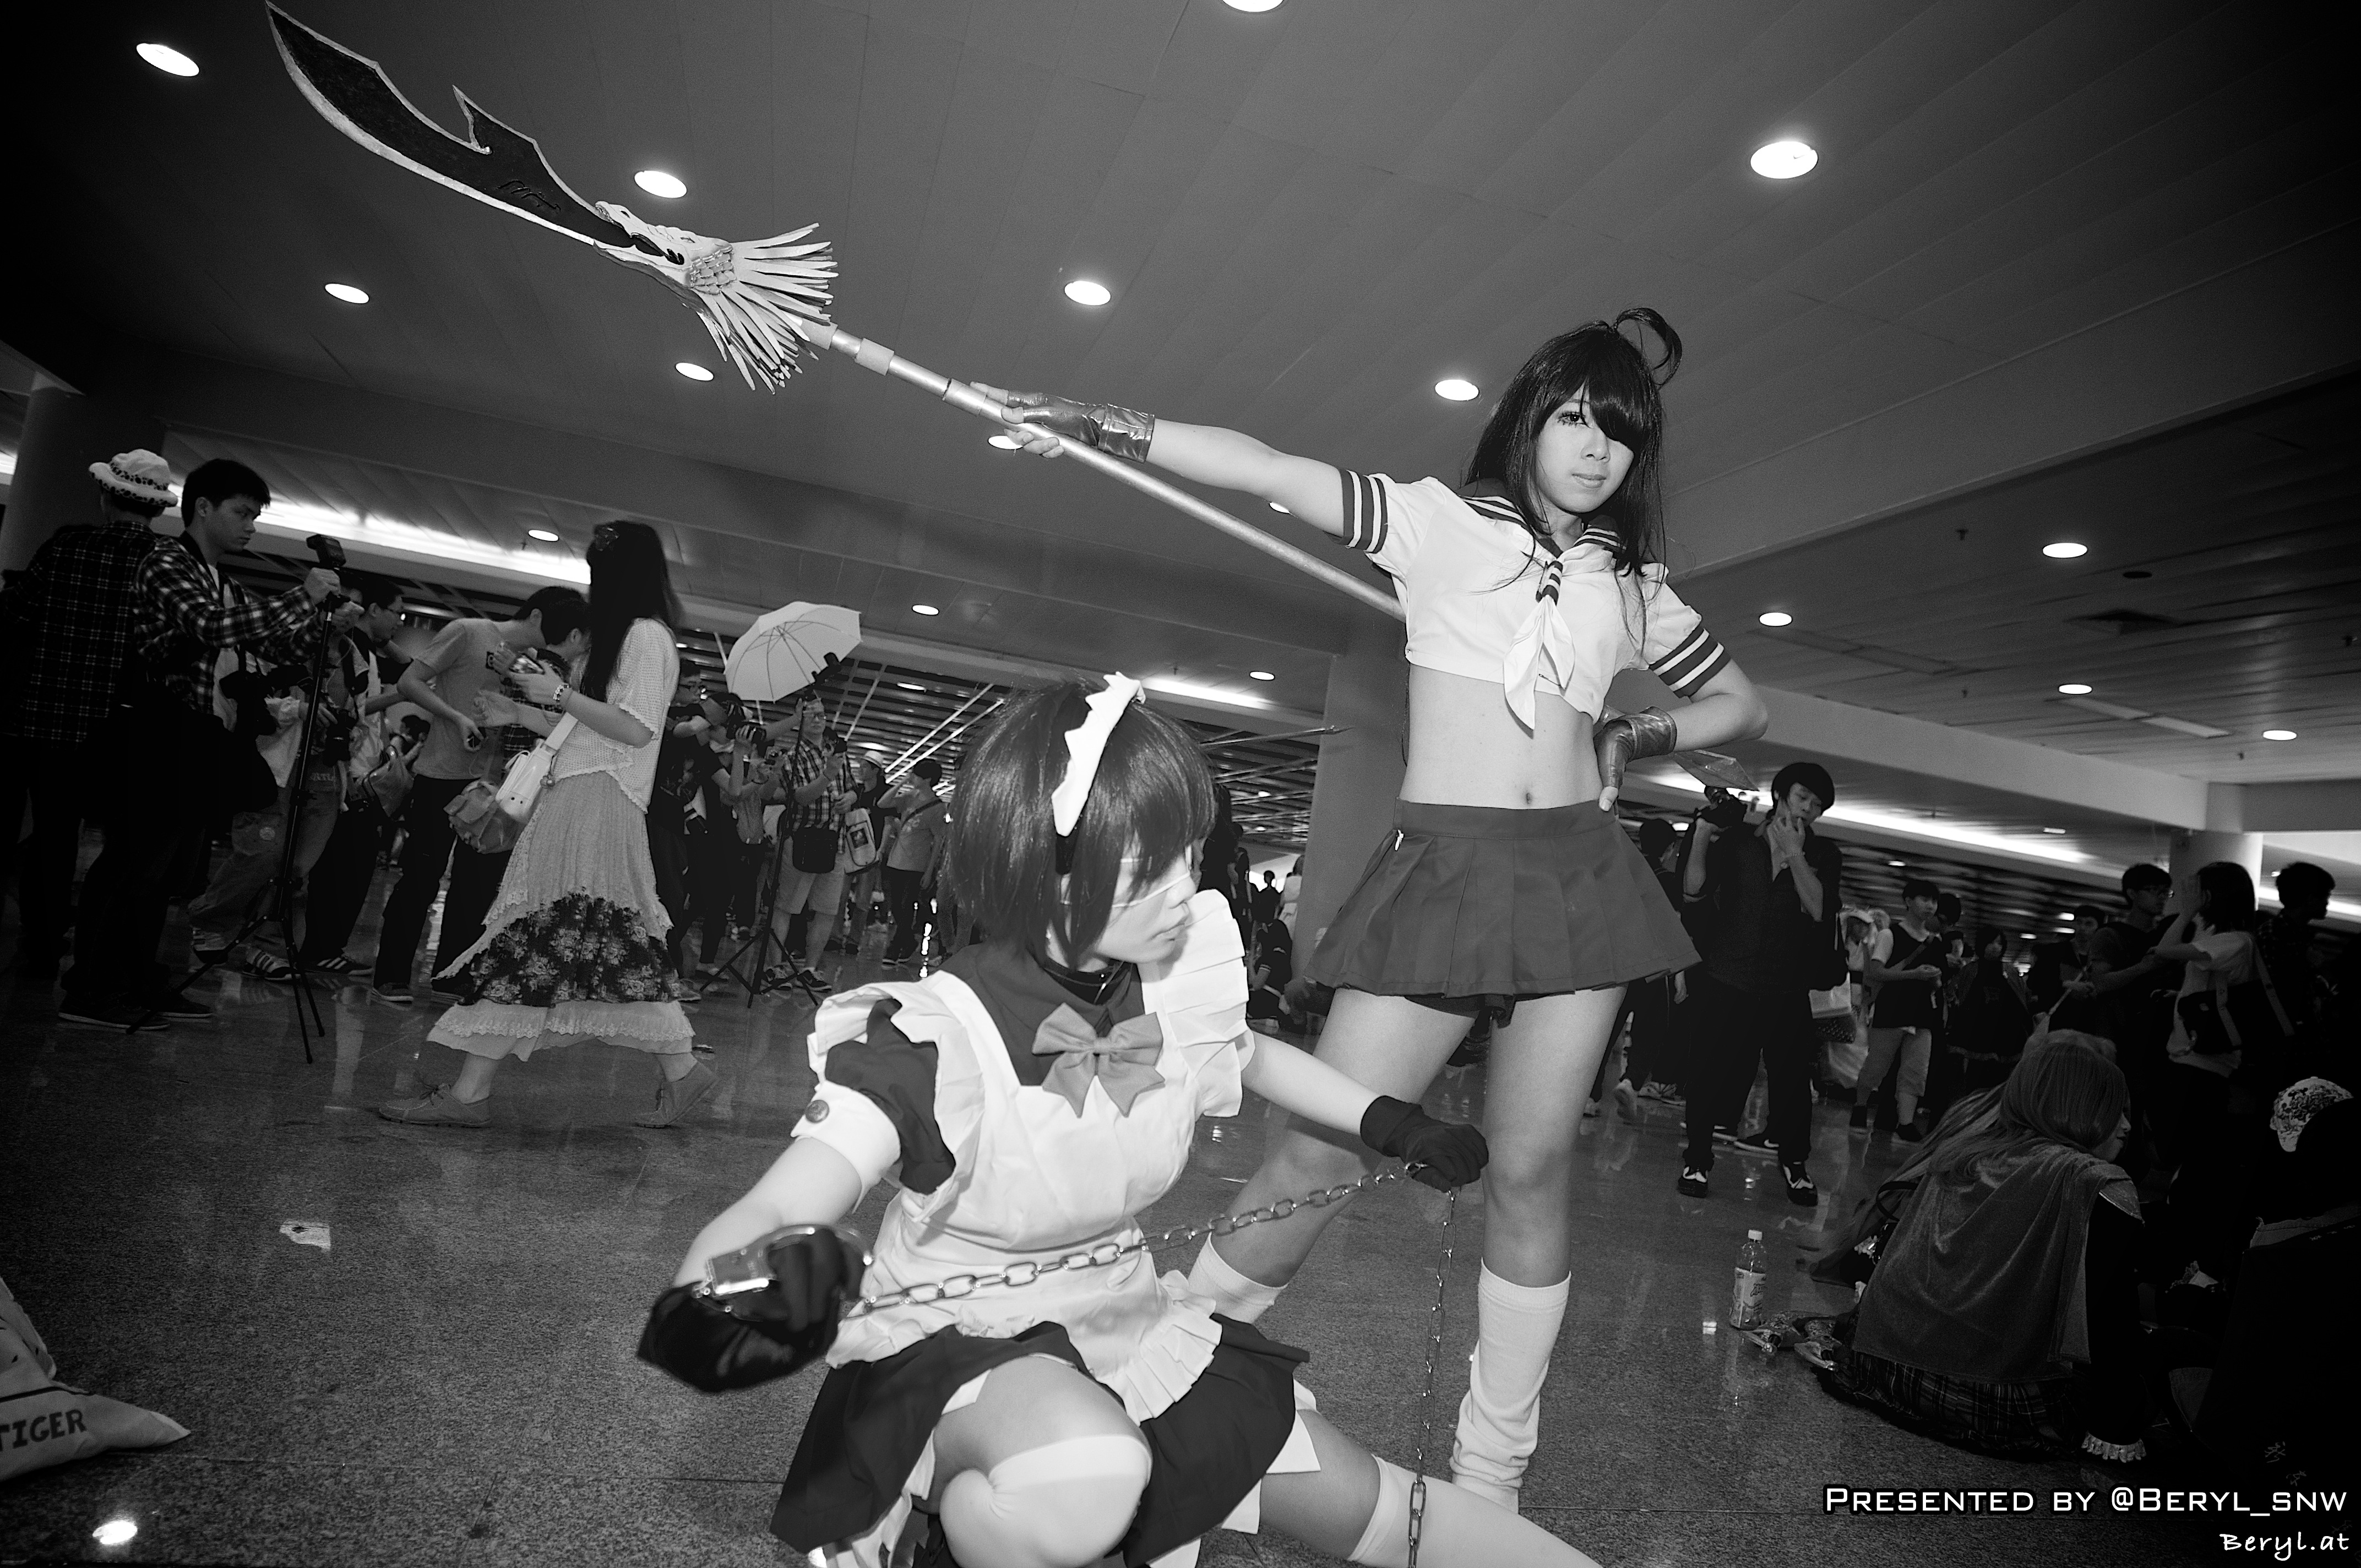
black and white, girl, photography, game, cute, black, monochrome, performance art, cosplay, girls, japanese, photograph, costume, games, anime, comic, comiccon, cos, con, monochrome photography